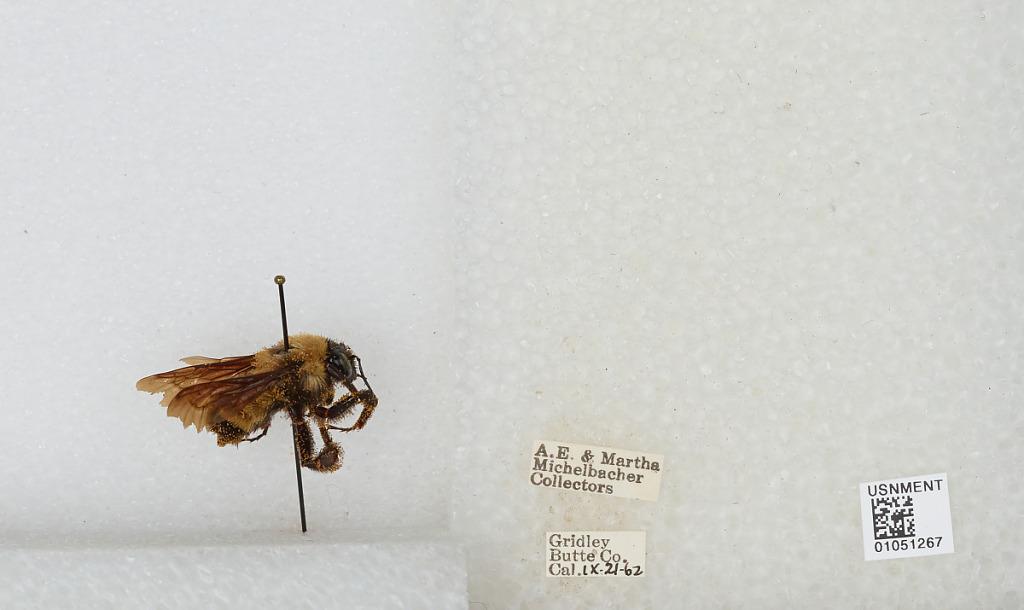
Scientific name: Bombus sp.
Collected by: A. Michelbacher & M. Michelbacher
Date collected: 1962-9-21
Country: United States
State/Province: California
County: Butte
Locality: Gridley
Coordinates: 39.3639, -121.694